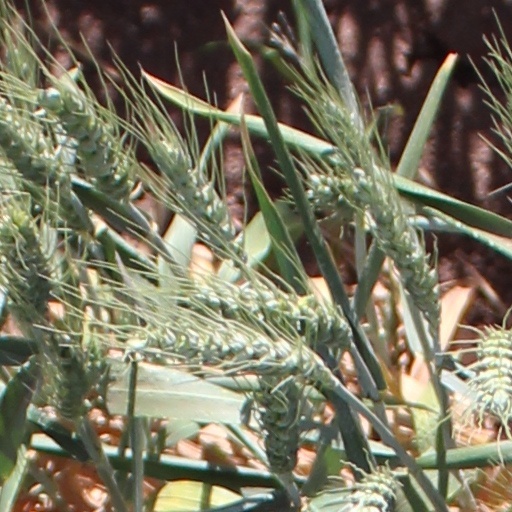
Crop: wheat